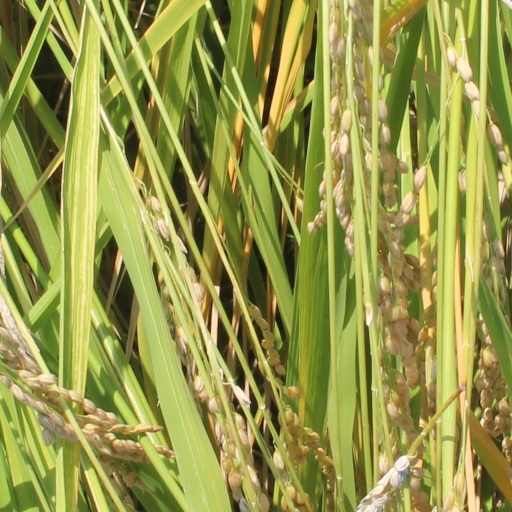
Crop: rice